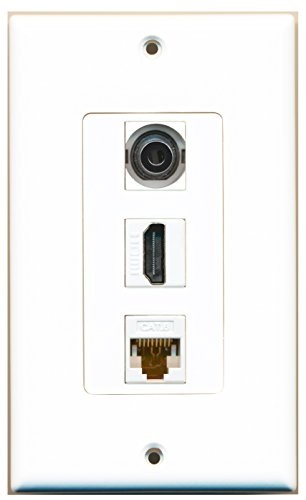
RiteAV - 1 Port HDMI 1 3.5mm 1 Cat6 Ethernet White Wall Plate Decorative
Tooless connection Just plug one cable into the front and one into the back. High quality Screws included. Fits standard outlet boxes and mounting brackets Wallplate looks the same on the front and back. RiteAV - 1 Port HDMI and 1 Port 3.5mm and 1 Port Cat6 Ethernet White Wall Plate Decora
Brand: RiteAV
Category: Hardware > Power & Electrical Supplies > Wall Plates & Covers > Blank Wall Plates